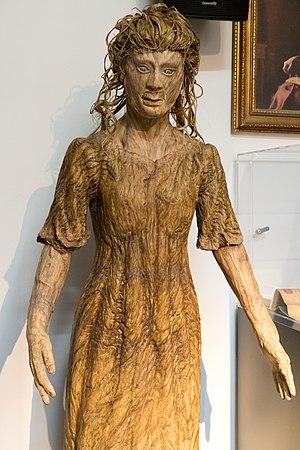
Toc, Toc est le quatrième épisode de la dixième saison de la deuxième série télévisée britannique Doctor Who. Il est diffusé sur la BBC le 6 mai 2017 et en France le 23 septembre 2017 sur France 4.